Barclay Primary School

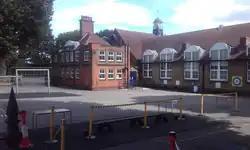

Barclay Primary School is a primary school located in Leyton, east London, England; Leyton is part of the London Borough of Waltham Forest, but before 1965, was a Municipal Borough in Essex. The school provides education for some 1293 children aged up to 11, and operates a nursery school taking children from the age of 3; on entry to main-school reception classes, children are between 4 and 5 years old.